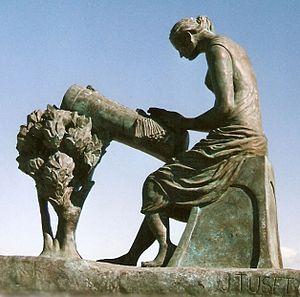
Le Monument a la Puntaire de l'Arboç, œuvre en bronze créée en 2005 par le sculpteur et peintre catalan Joan Tuset.Situé sur l'un des ronds-points de la N-340, à l'entrée de L'Arboç,Tarragona.
L'Arboç est une commune de la province de Tarragone, en Catalogne, en Espagne, de la comarque de Baix Penedès.
Joan Tuset i Suau né à est un peintre et sculpteur catalan de nationalité espagnole du XXᵉ et XXIᵉ siècle. Ses figures sont caractéristiques de son style. Il a créé son style au sein de l'art figuratif, reconnaissable à ses déformations du corps et à son ambiguïté sur le plan intentionnel.